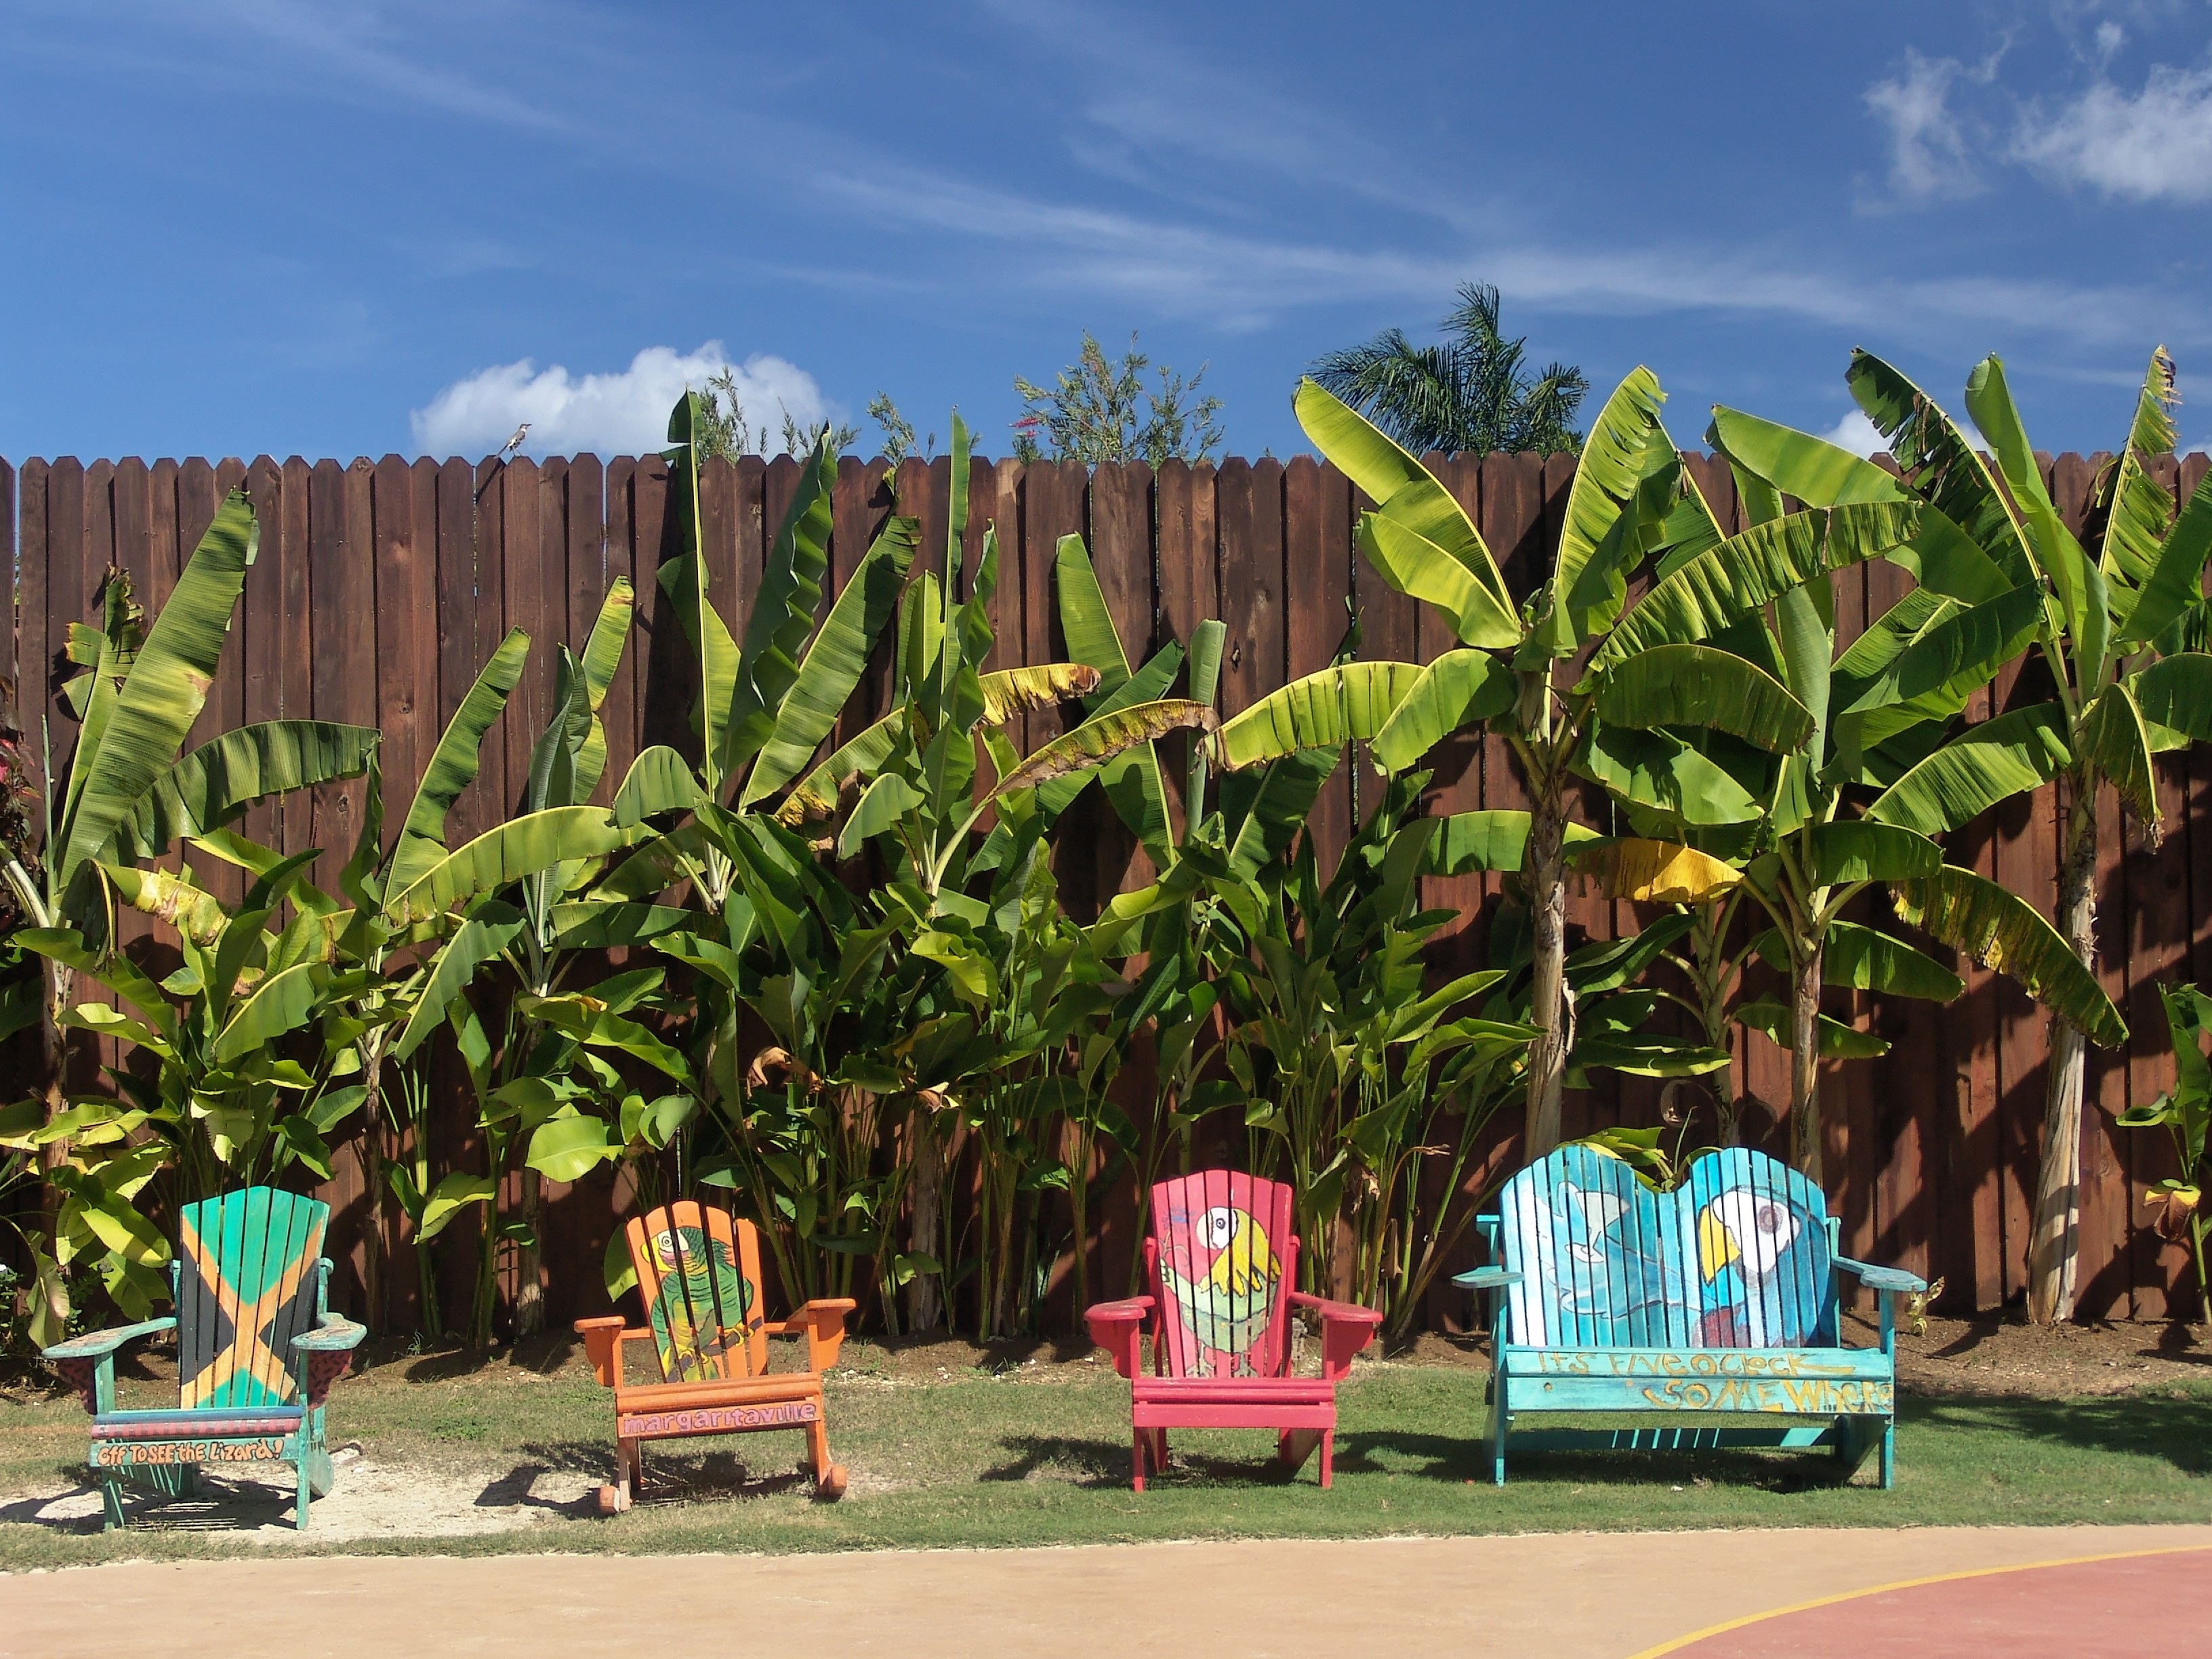
beach, fence, flower, jungle, palm, park, holiday, botany, agriculture, garden, flora, background image, chairs, resort, jamaica, tropics, liege, recovery, arecales